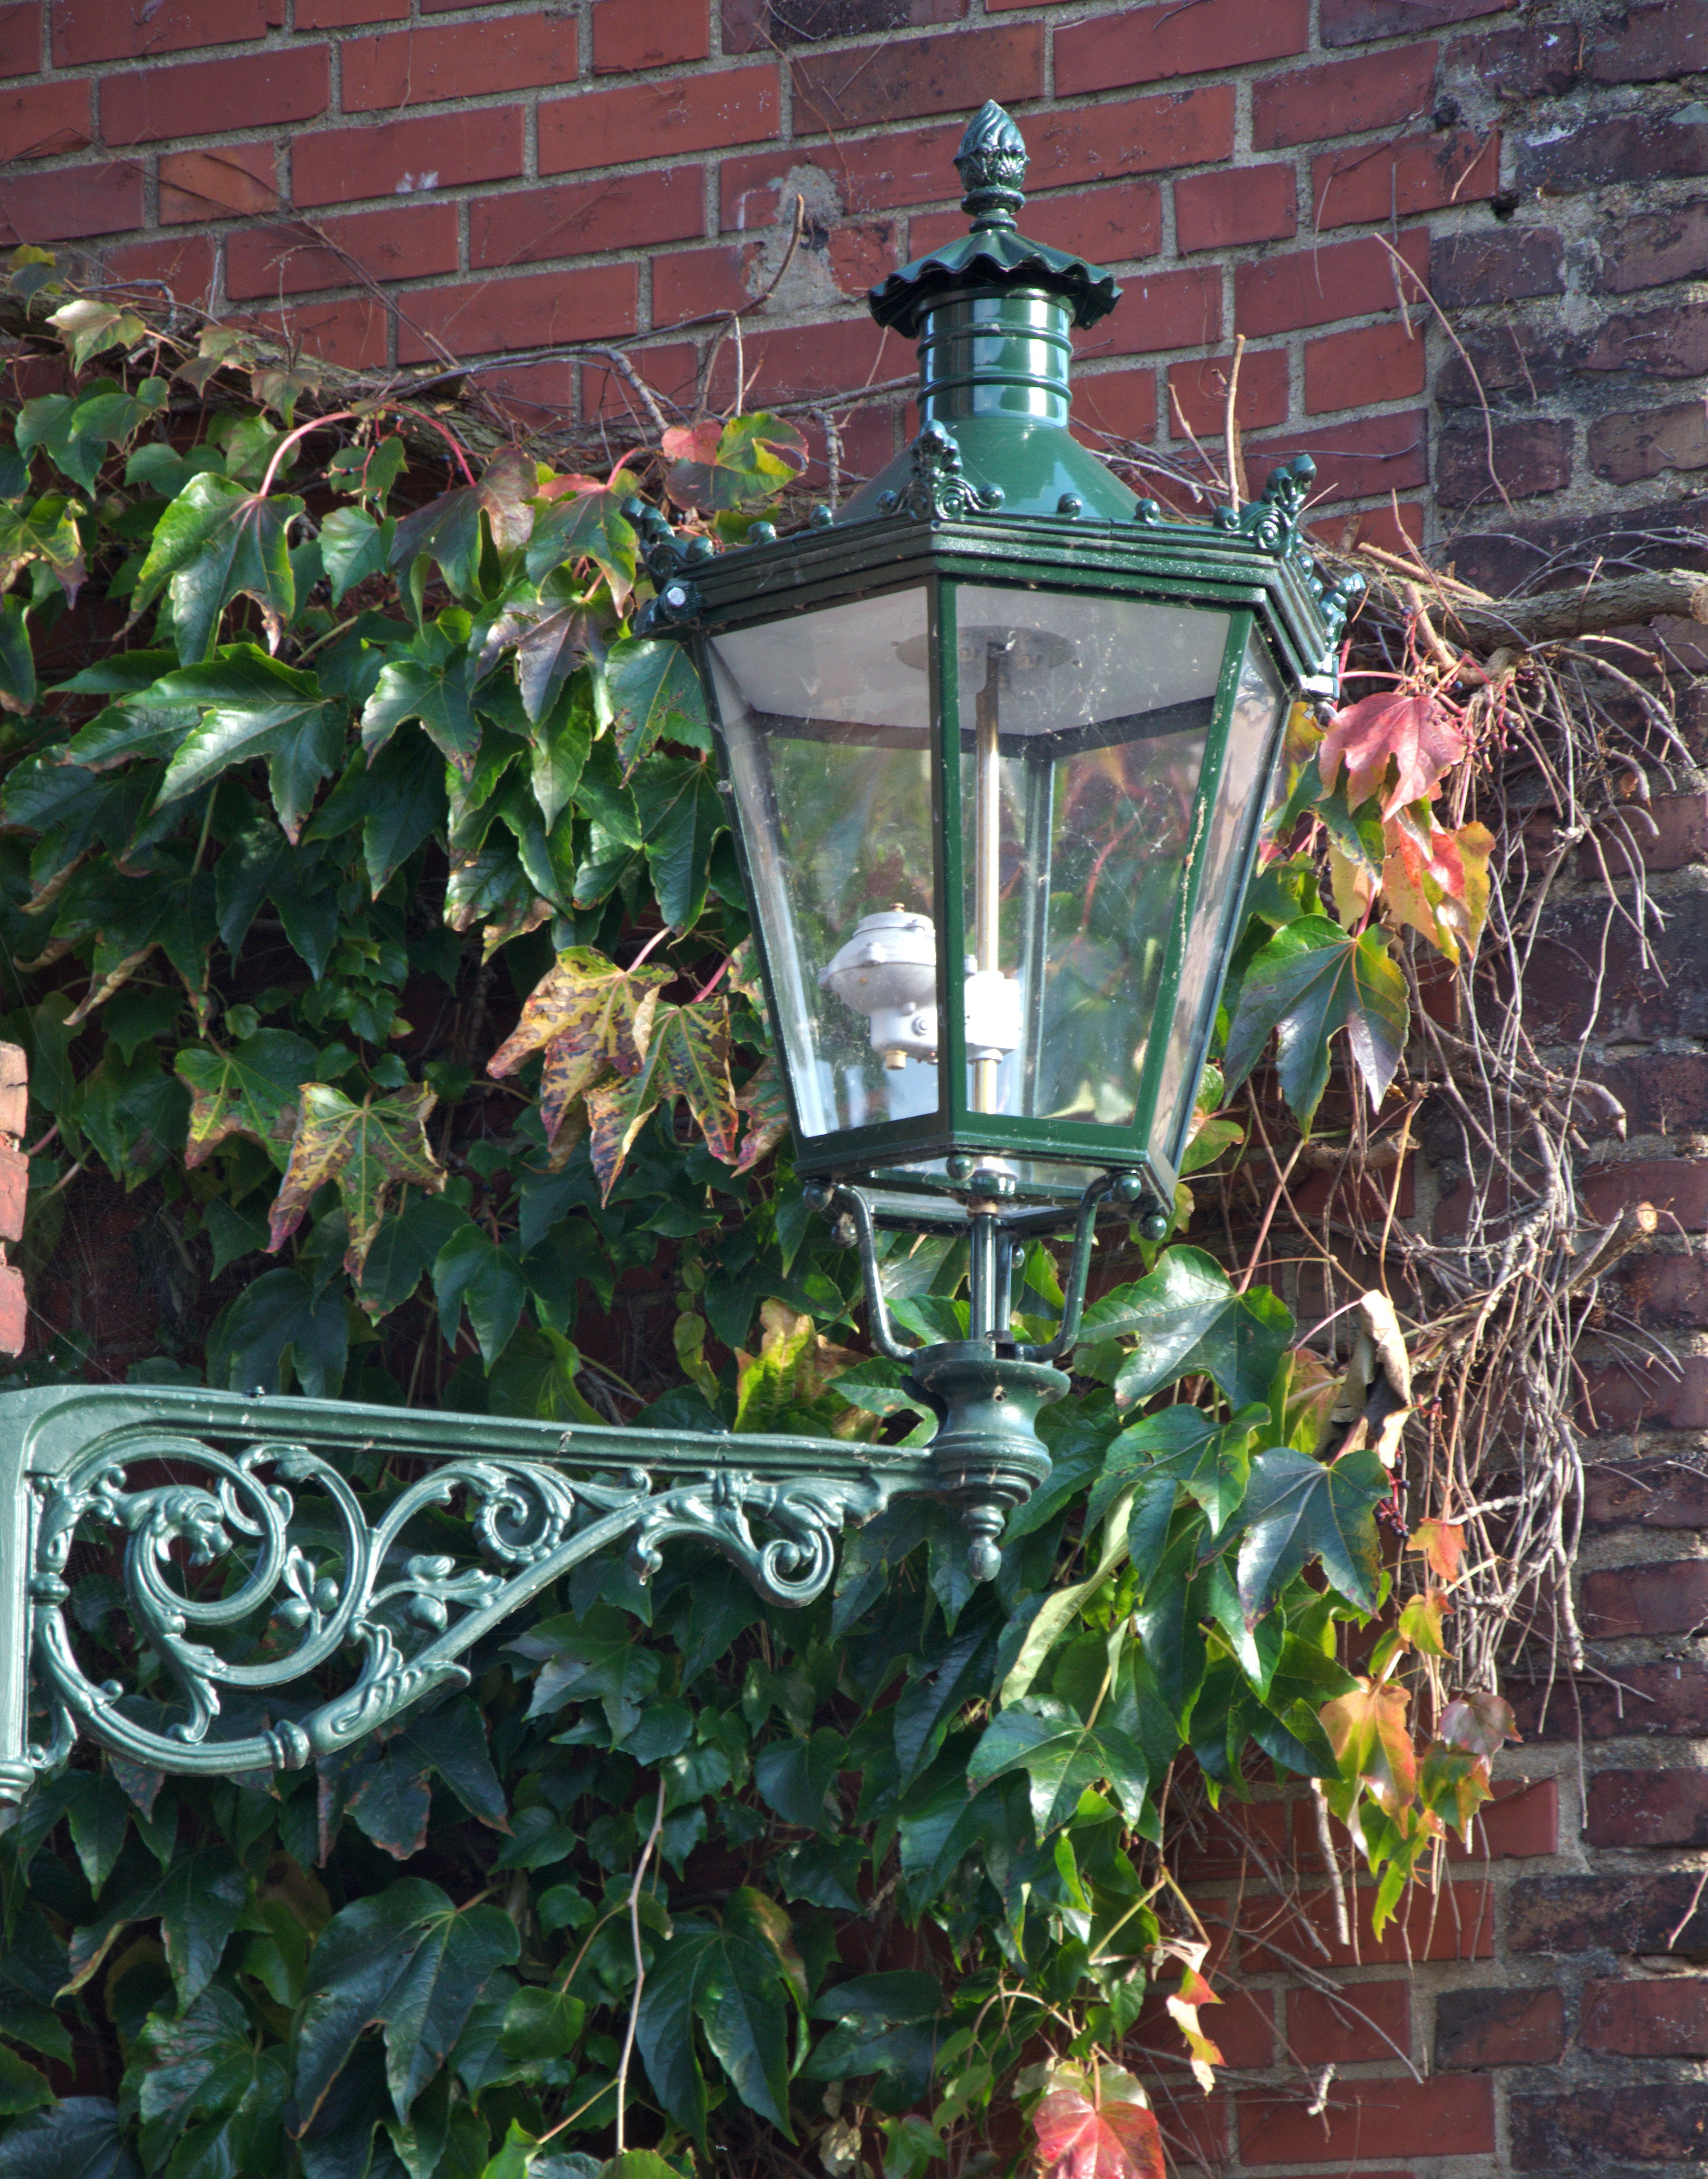
light, flower, green, lantern, lamp, garden, lighting, greenhouse, street lamp, street lighting, historic street lighting, outdoor structure